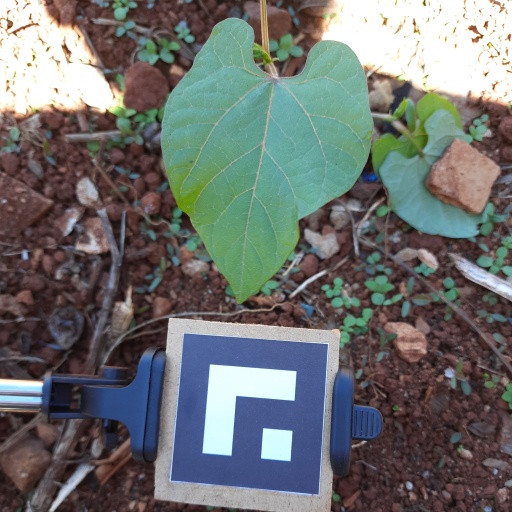
Observations: wavy surface, no eating holes, under shade